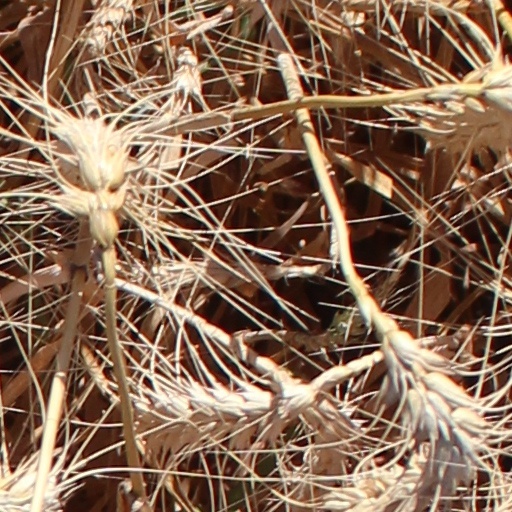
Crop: wheat